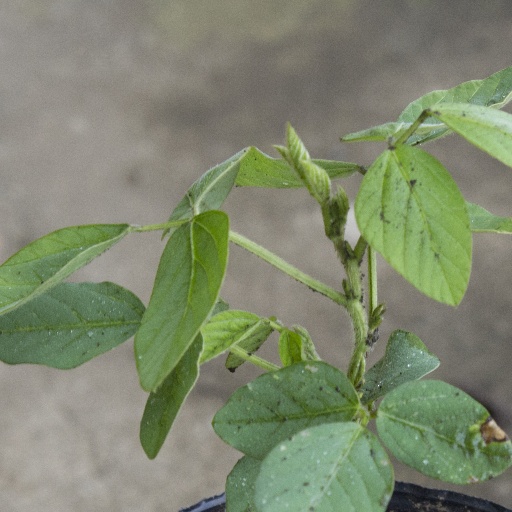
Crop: soybean